Gutowiec railway station

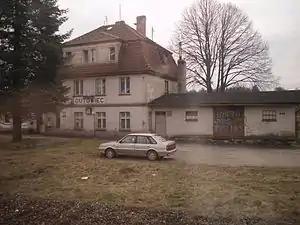

Gutowiec is a PKP railway station in Gutowiec (Pomeranian Voivodeship), Poland.